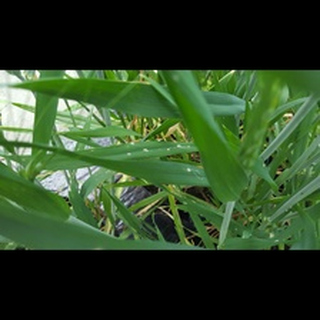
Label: wheat_mildew